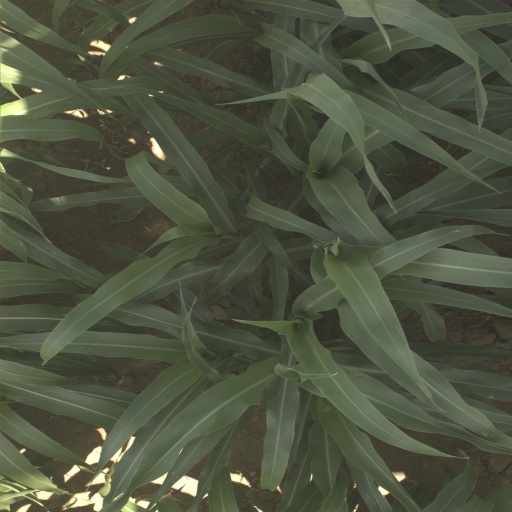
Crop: sorghum